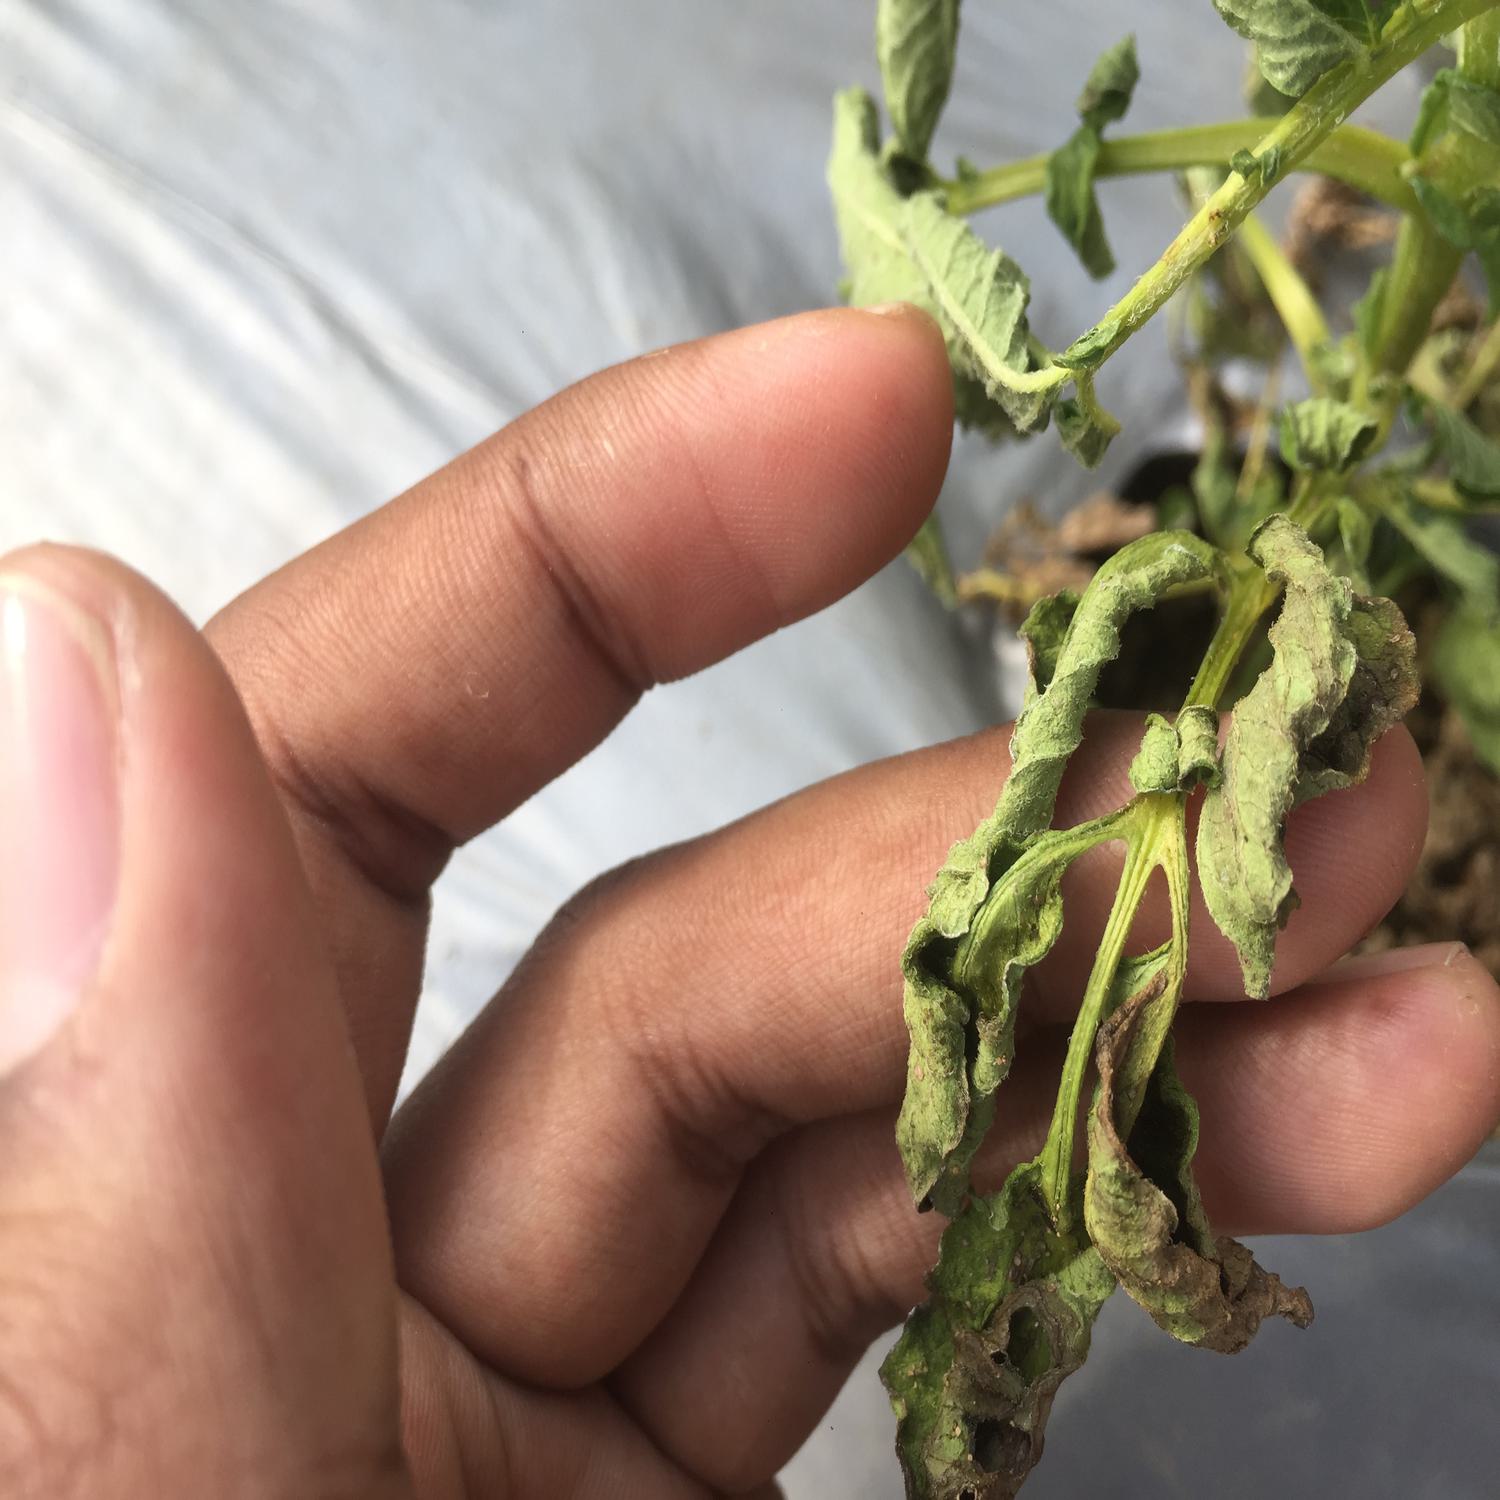
Label: Bacteria